Prudhoe

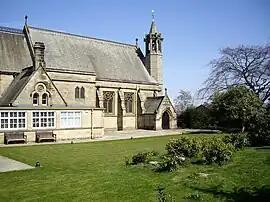
Our Lady and St Cuthbert – the church that moved

Prudhoe Hall (built 1868–70) and the Catholic Church of Our Lady and St Cuthbert in Prudhoe (built 1890–91, but incorporating the Cottier windows from an earlier smaller chapel built 1868–70) have some of Daniel Cottier's earliest stained glass. Matthew Liddell presumably commissioned Cottier to design the stained glass windows in both the main hall and the original chapel because his architect, Archibald Dunn, was impressed by the fact that Cottier had recently won a prize for the superb harmony of colours in his armorial window at the 1867 Paris International Exhibition. Indeed, Daniel Cottier has referred to his Paris prize in the graphite border of the large window in the main hall of Prudhoe Hall.